United Nations High Commissioner for Refugees

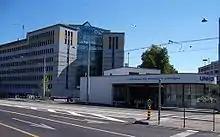
Office of the United Nations High Commissioner for Refugees

Following the demise of the League of Nations and the creation of the United Nations the international community was acutely aware of the refugee crisis following the end of World War II. In 1947, the International Refugee Organization (IRO) was founded by the United Nations. The IRO was the first international agency to deal comprehensively with all aspects of refugees' lives. Preceding this was the United Nations Relief and Rehabilitation Administration, which was established in 1944 to address the millions of people displaced across Europe as a result of World War II.